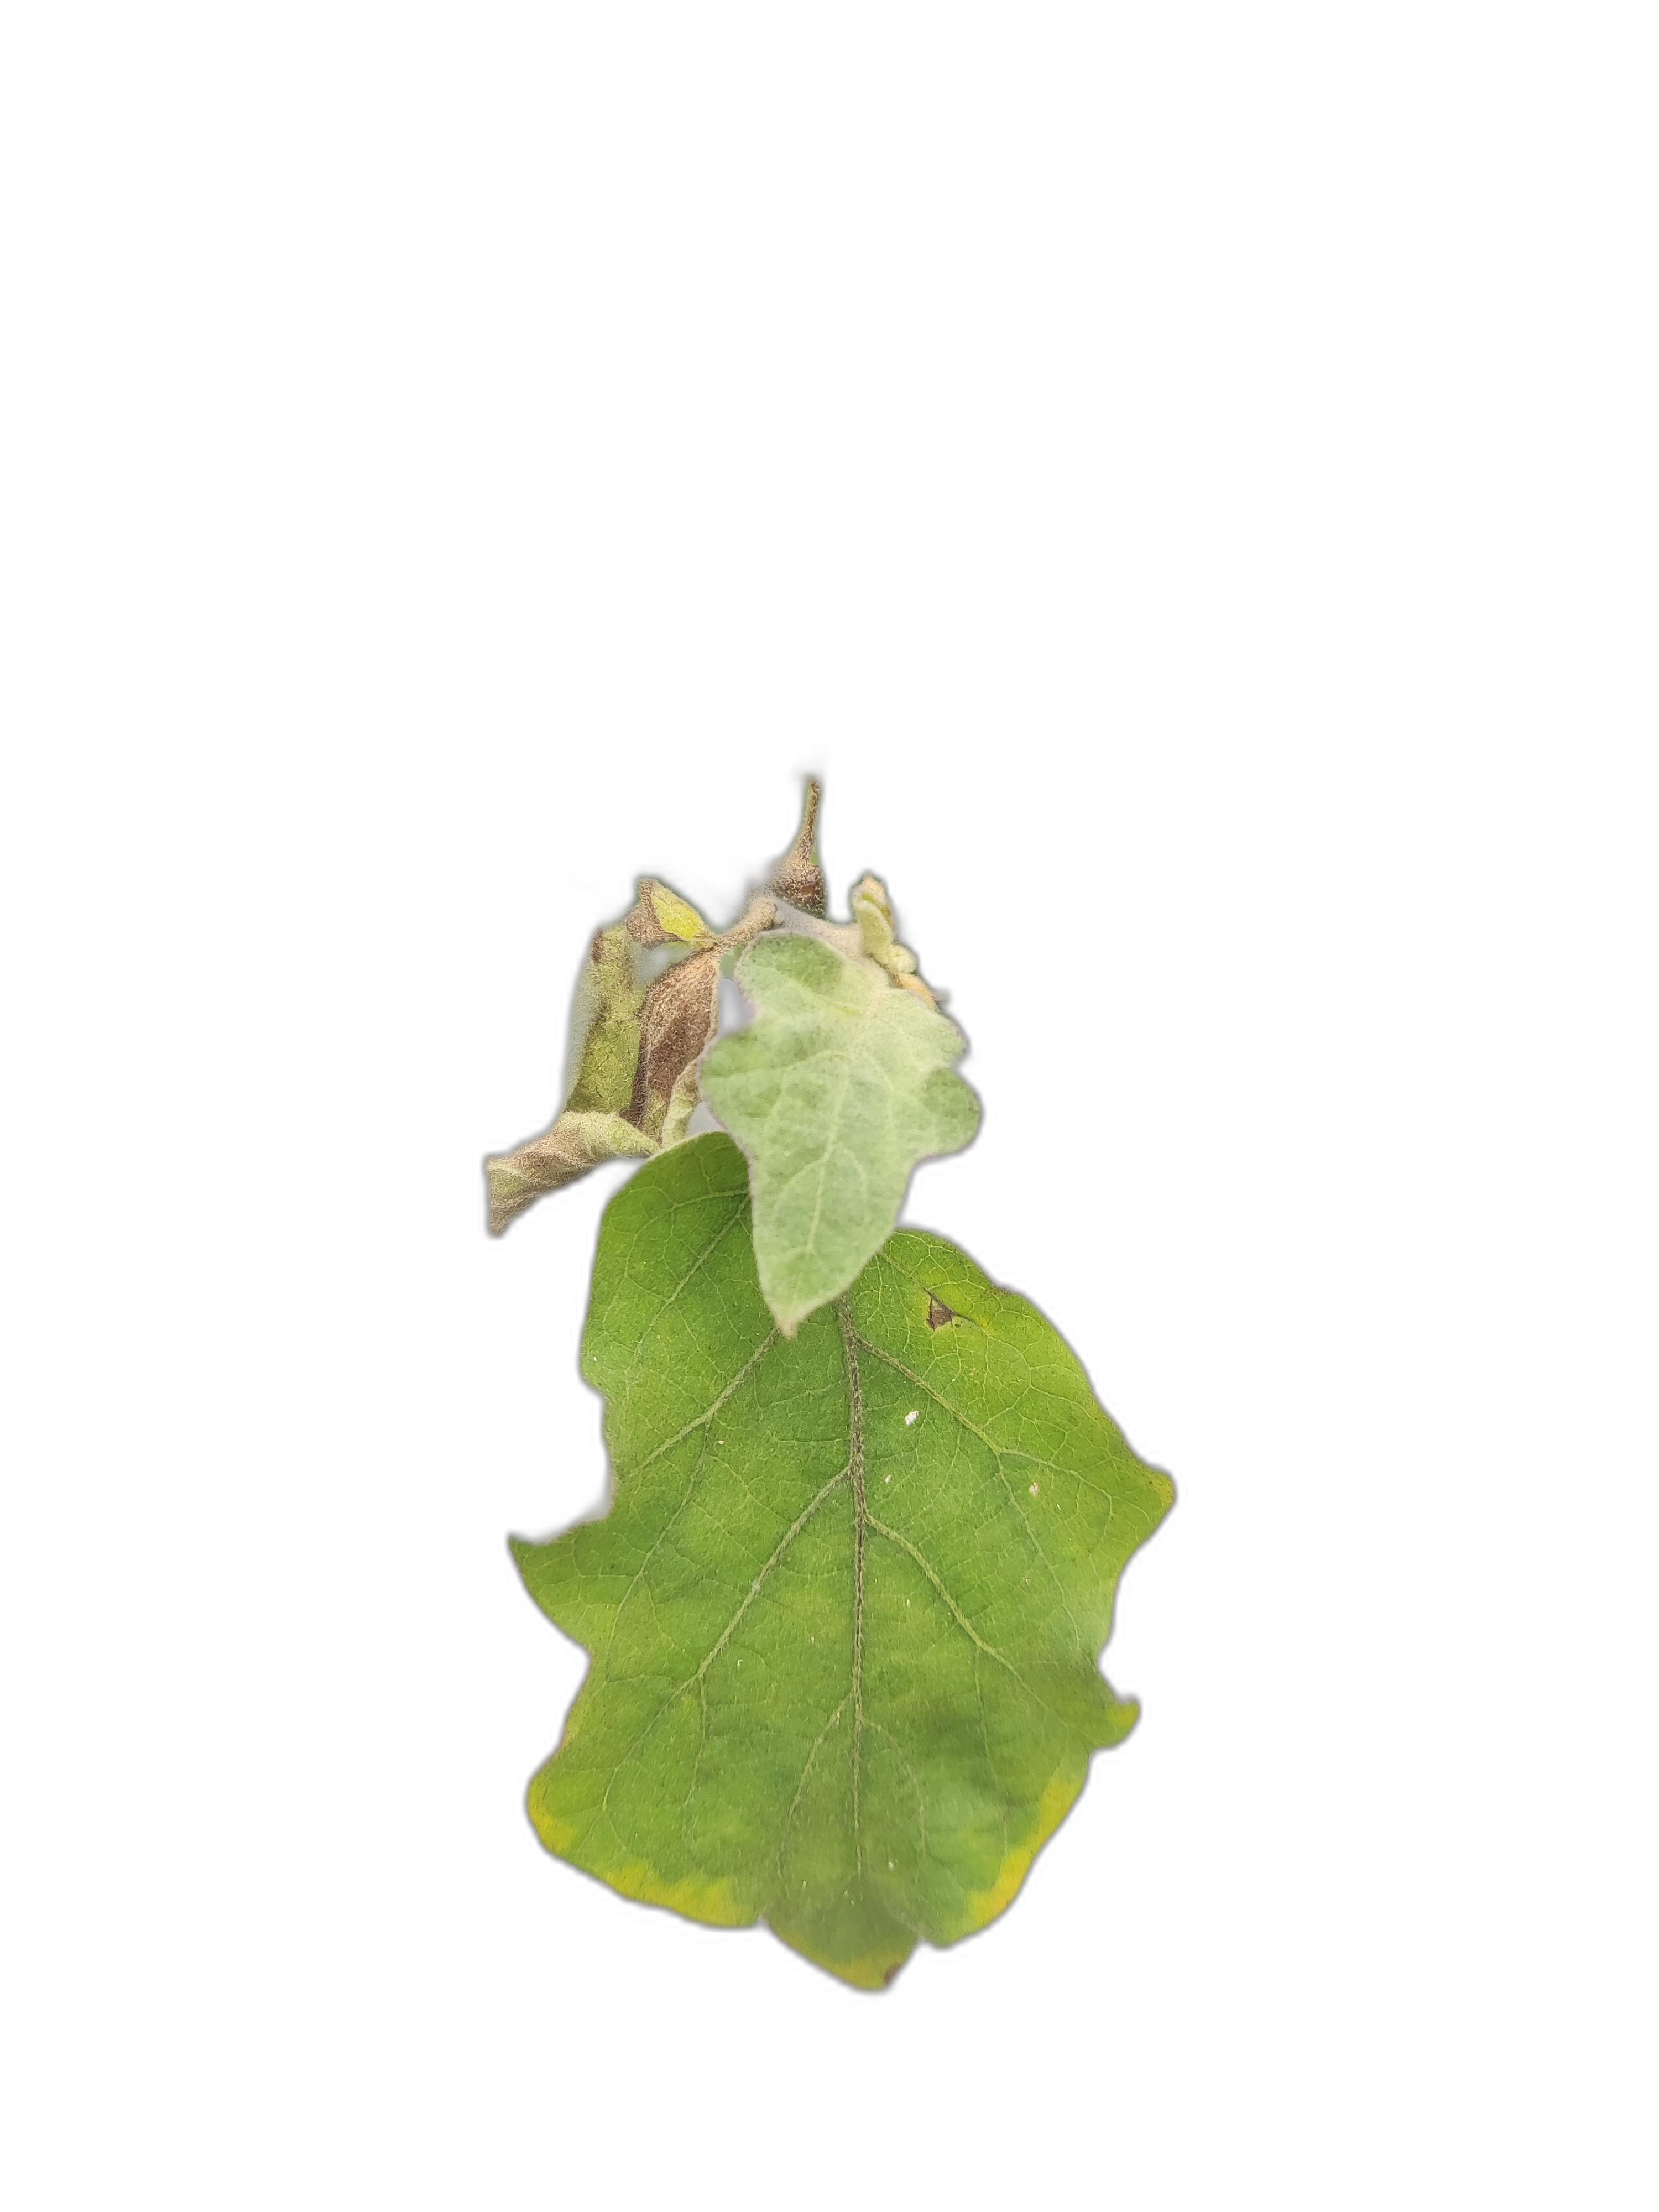
Label: Leaf Spot Disease